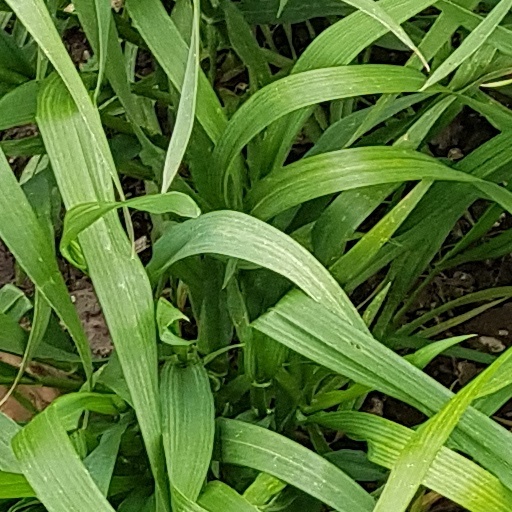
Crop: wheat